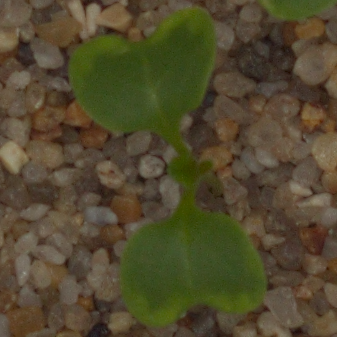
Label: charlock